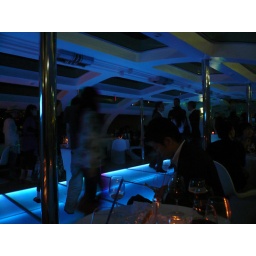
a water bus designed by Leiji Matsumoto